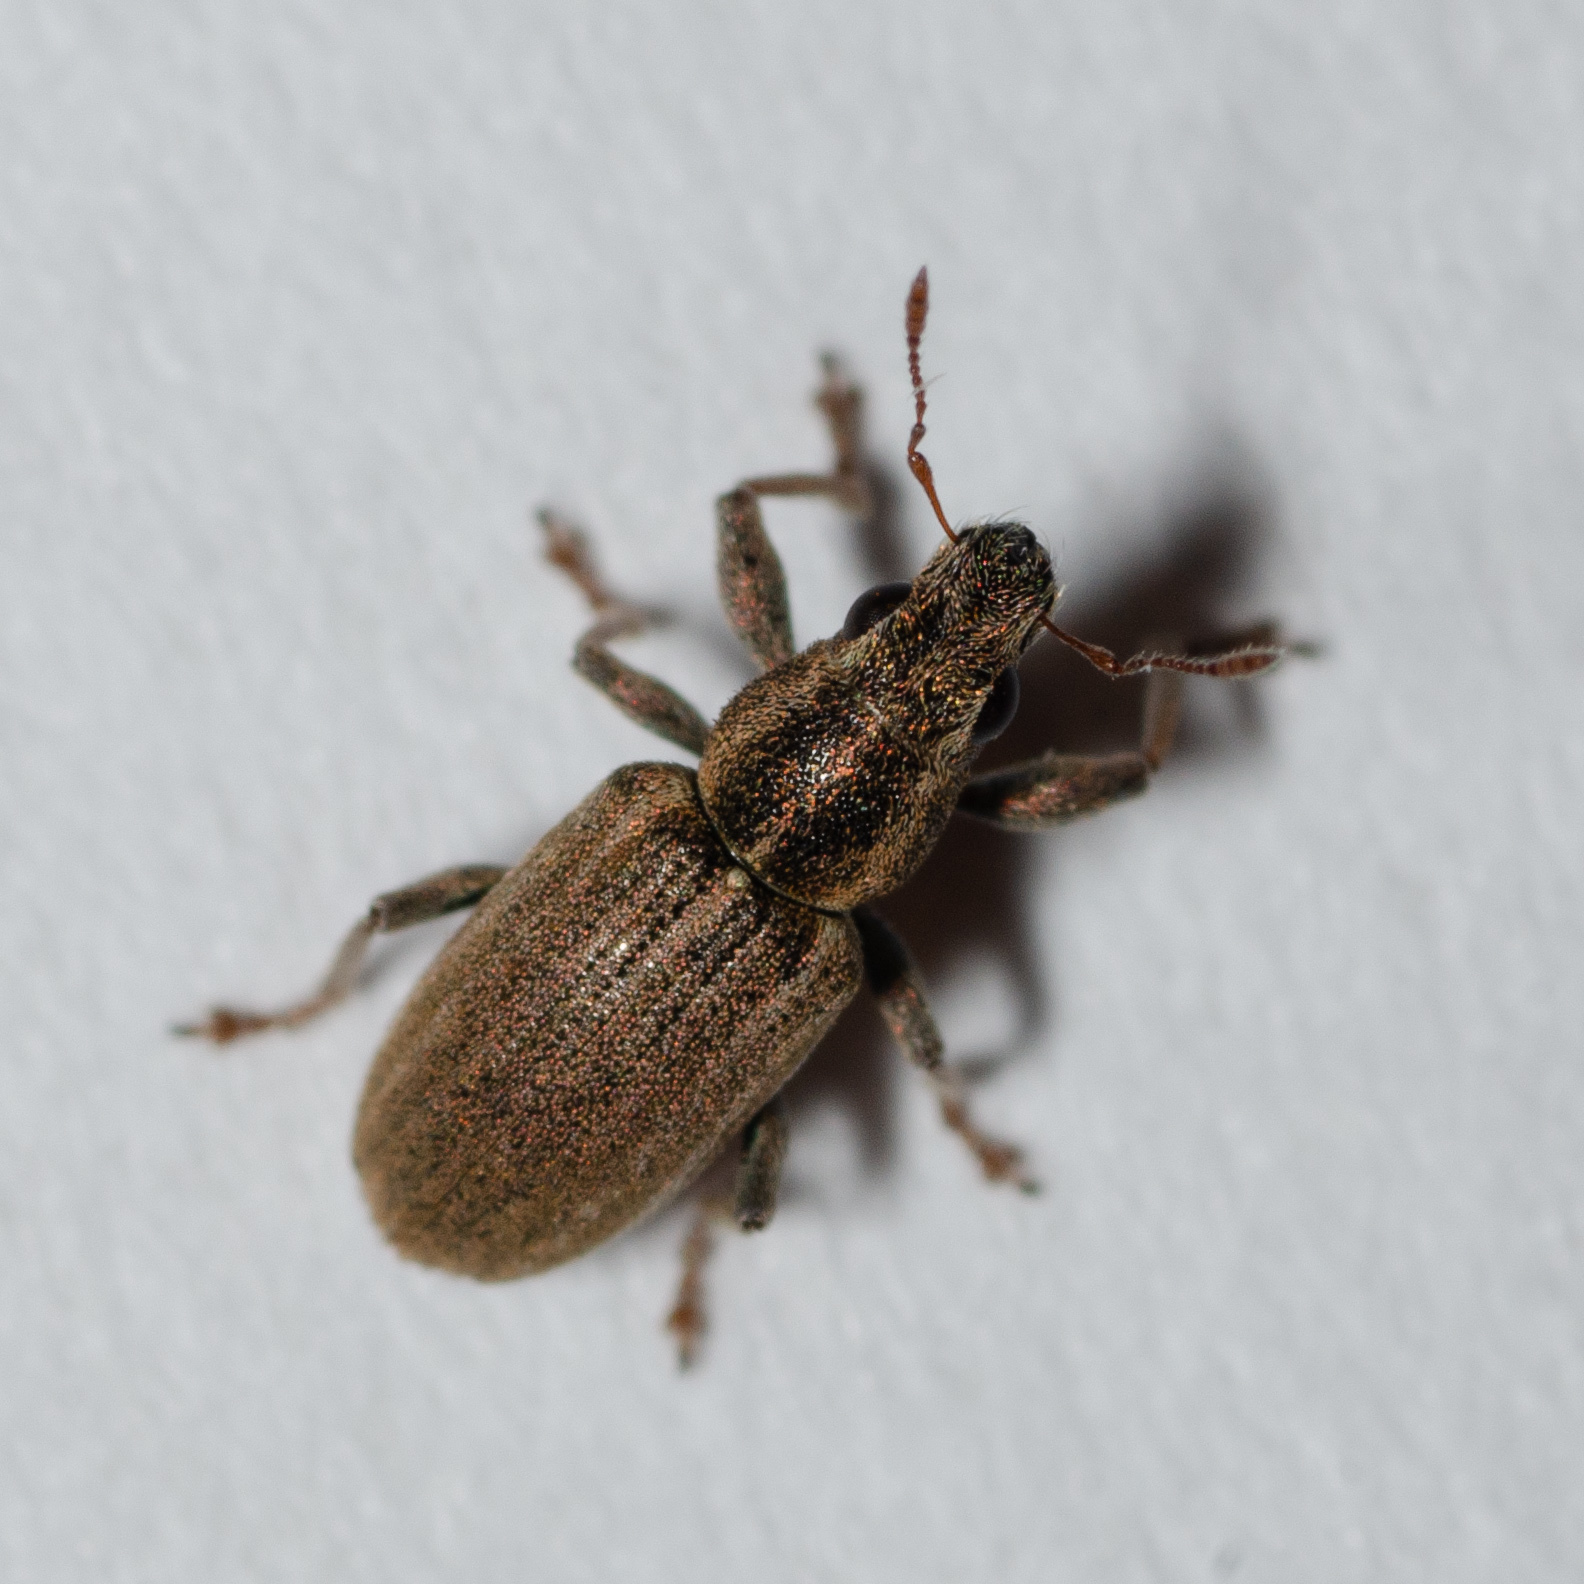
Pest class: pea_leaf_weevil